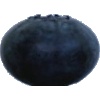
Label: blueberry